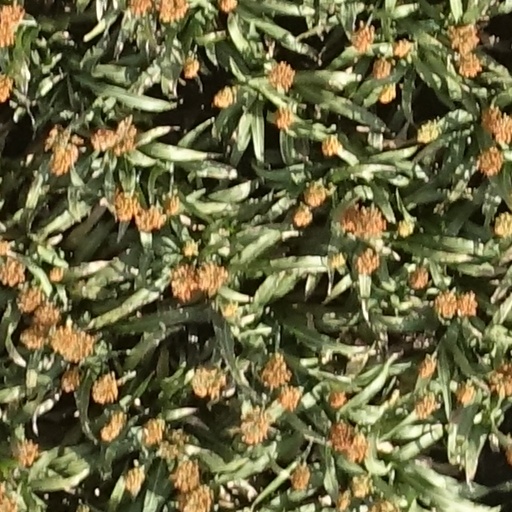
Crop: sorghum